Answer in natural language. Is scenic landscape wall decor photo (marked A) to the right of Pillow (marked B)? Choose between the following options: yes or no
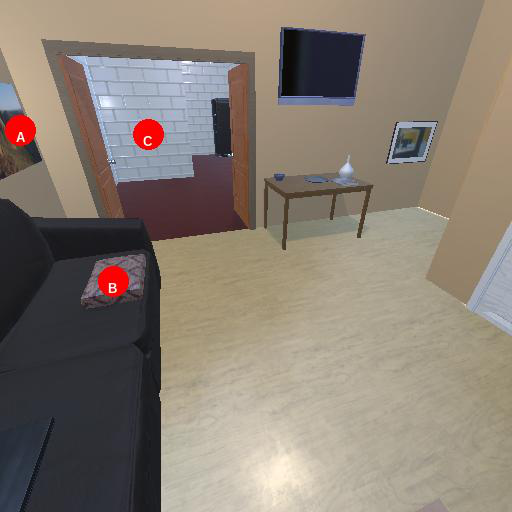
<answer>no</answer>